Mining in Paraná

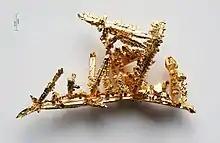
Artificial gold crystals.

The largest Brazilian deposits of shale are part of the extensive "Irati formation" between southern São Paulo and Rio Grande do Sul. Paraná has the most favorable conditions for extracting shale, whether because of the greater amount of oil or because of the easier open-air extraction. For these reasons, Petrobrás installed a plant that aims to extract the enormous gas, sulfur, and oil deposits in the area. The Petrosix process, elaborated with Brazil's technology and Petrobrás' patent, obtains the oil and sulfur from the shale.